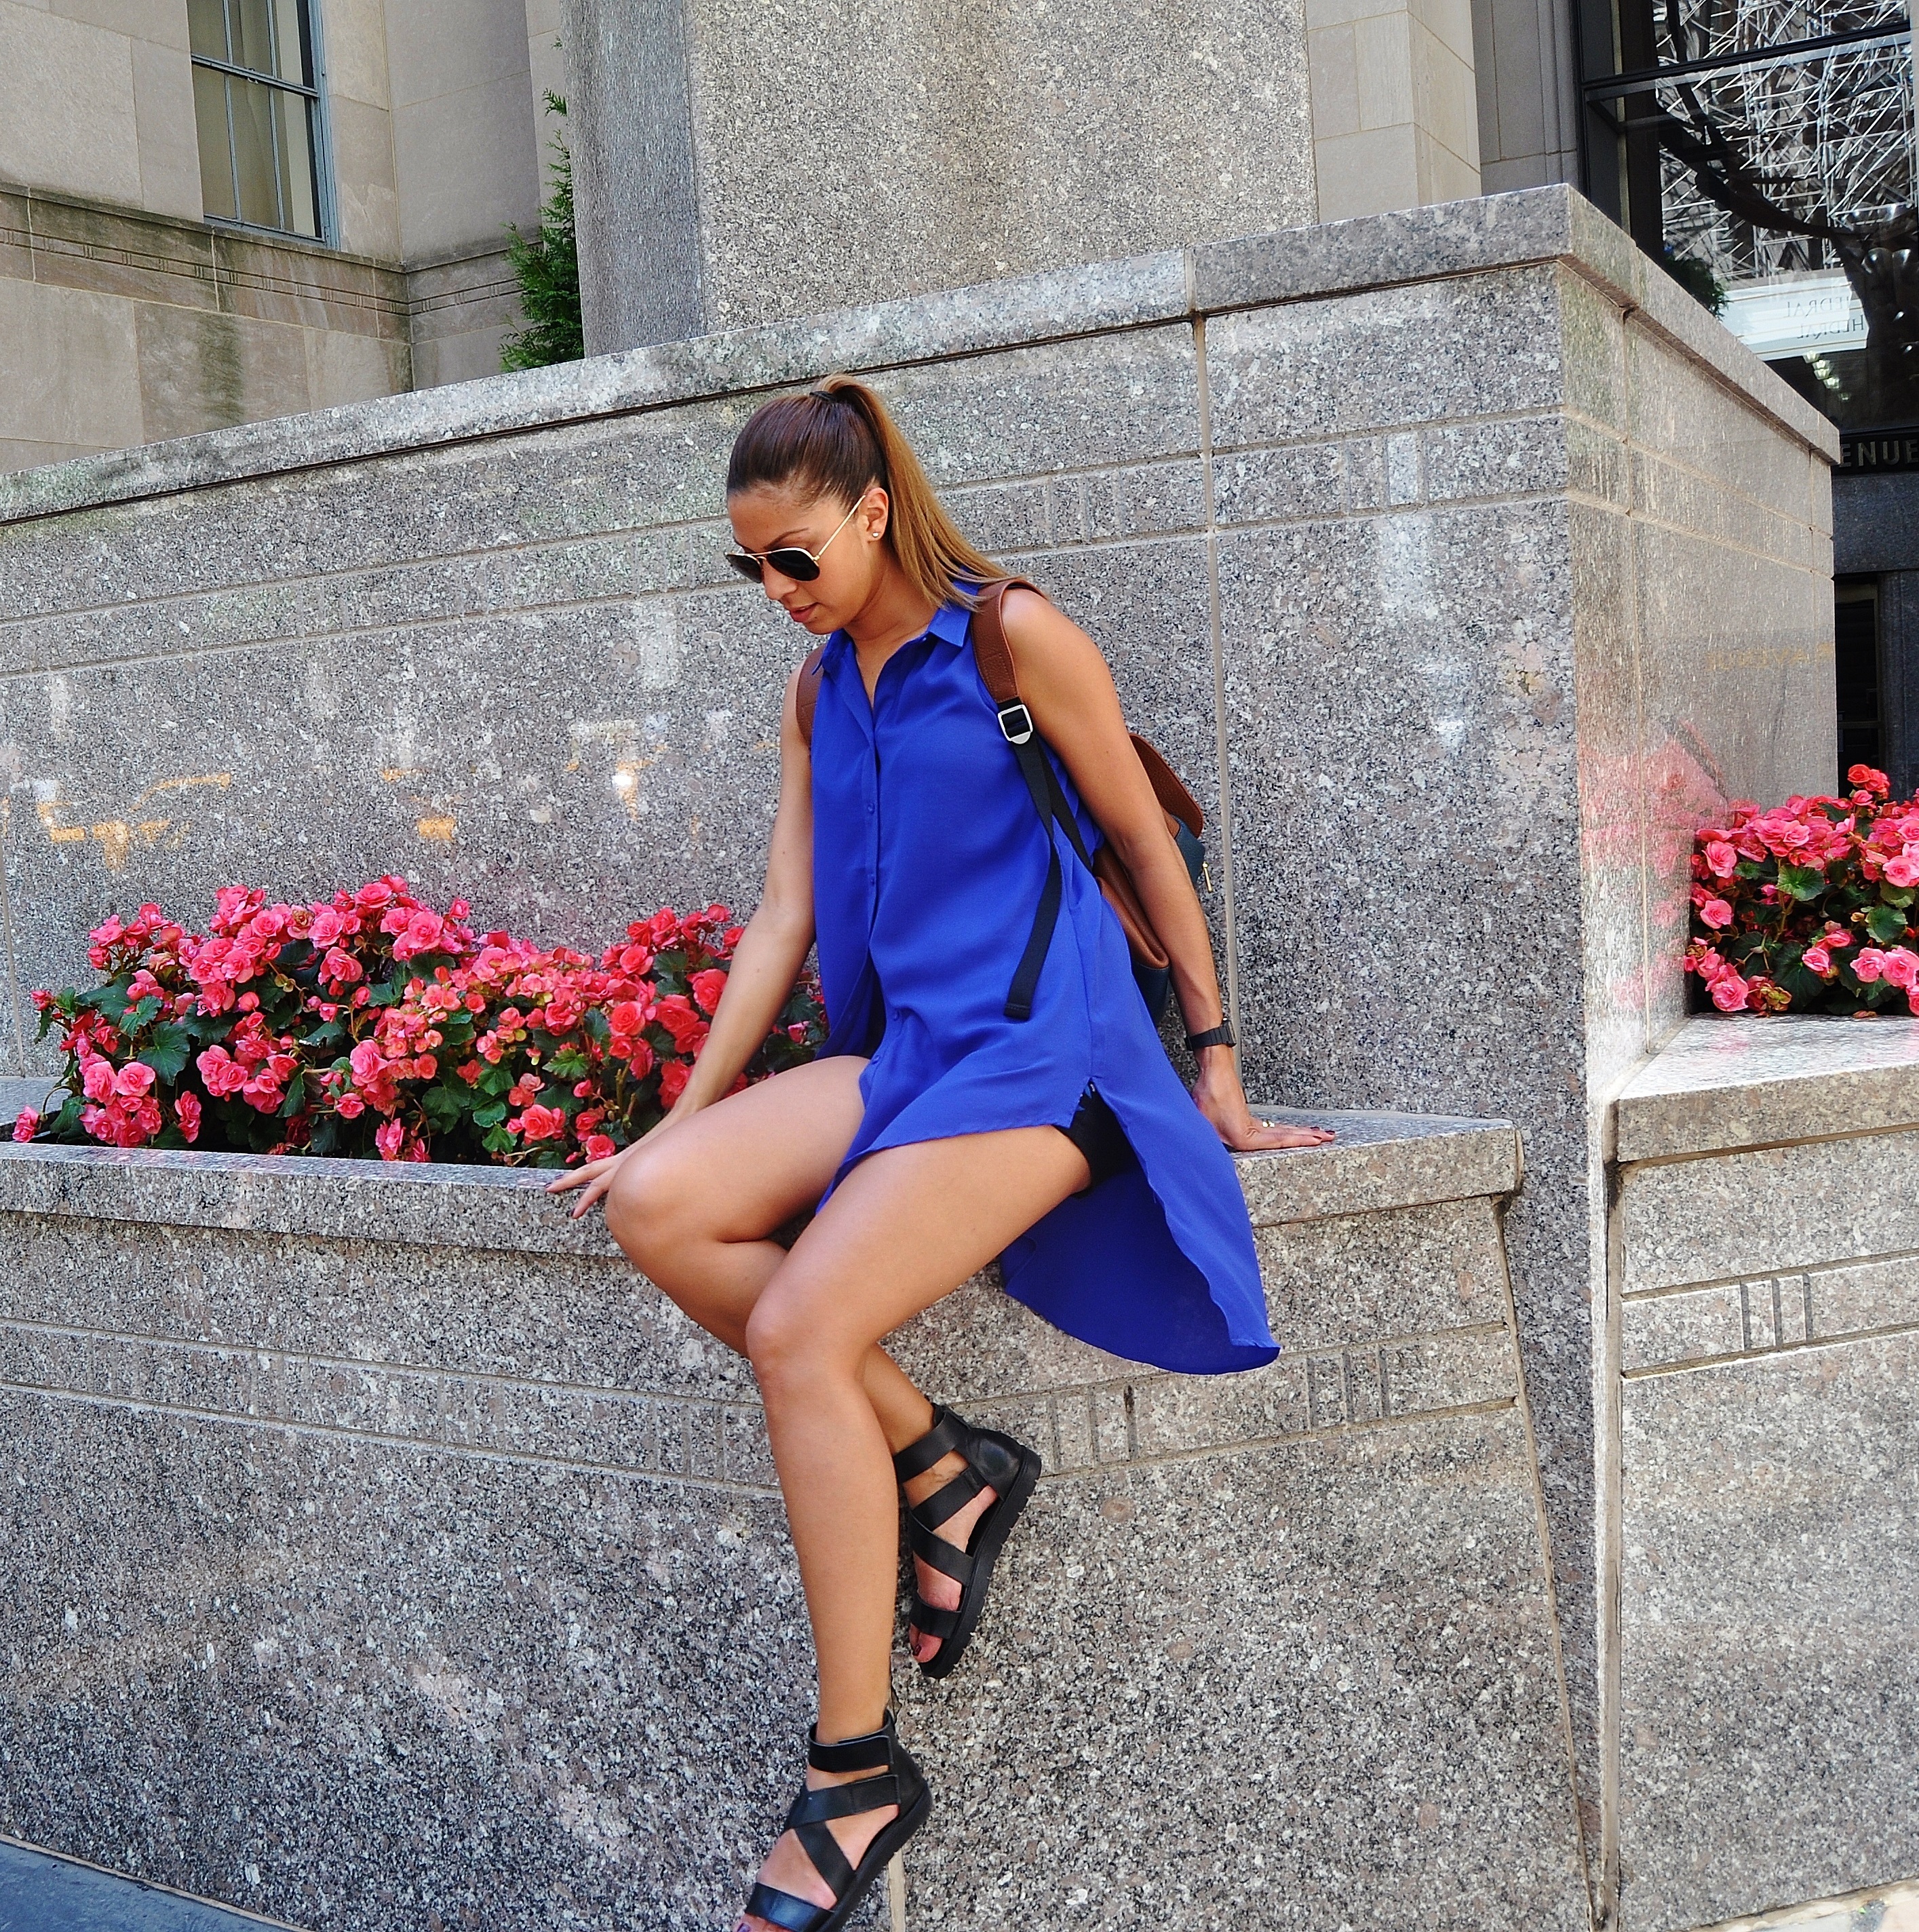
person, shoe, girl, woman, leg, model, young, spring, macro, hat, fashion, blue, clothing, lady, smiling, human body, textile, face, fun, background, dress, happy, women, thigh, head, footwear, sexy, pretty, tights, relaxed, abdomen, photo shoot, high heeled footwear